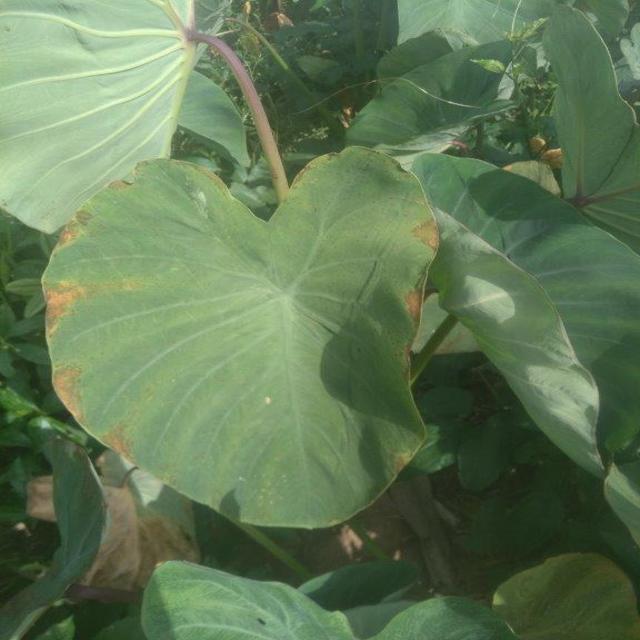
Label: Mid_Blight